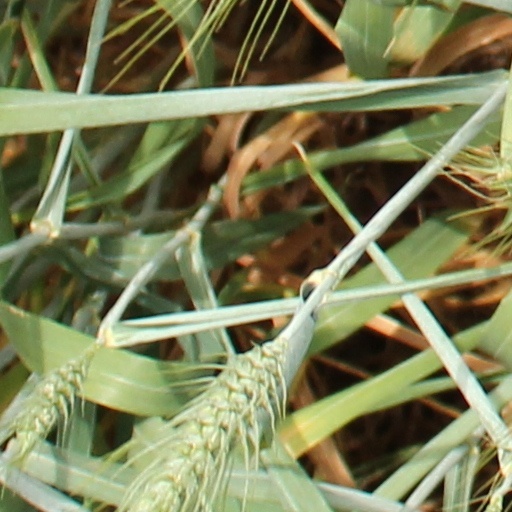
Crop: wheat